World Pilot Gig Championships

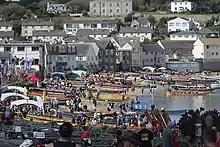
Pilot gig boats on the beach in Hugh Town, St Mary's, Isles of Scilly in 2018

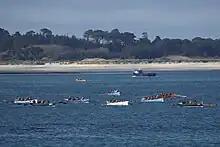
Race underway south of Tresco

The World Pilot Gig Championships are an annual gig racing event held on the Isles of Scilly, United Kingdom during the May Day bank holiday weekend.